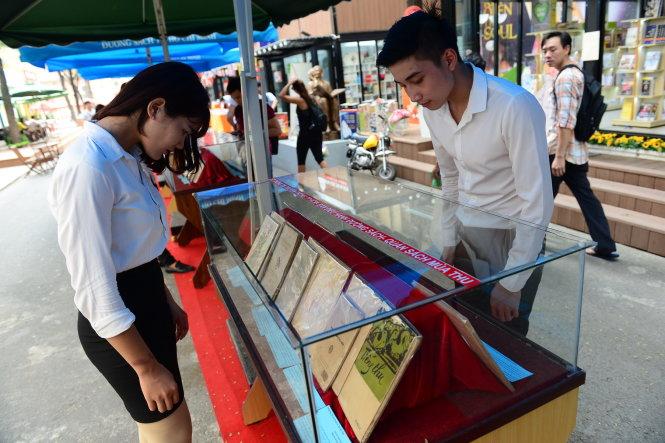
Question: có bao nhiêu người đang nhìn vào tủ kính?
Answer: có hai người đang nhìn vào tủ kính